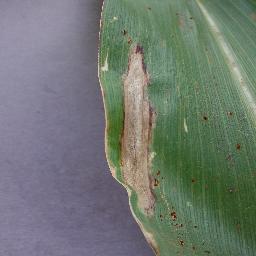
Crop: corn
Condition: (maize)_northern_blight